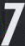
Number: 7